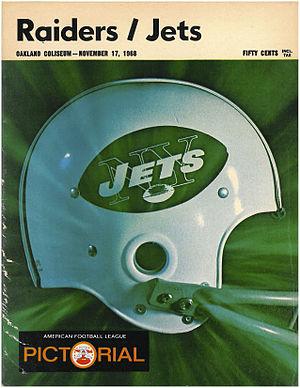
Le Heidi Game ou Heidi Bowl est un match de football américain joué le 17 novembre 1968. L'équipe à domicile, les Raiders d'Oakland, bat les Jets de New York, 43-32. Le match est connu pour sa fin exceptionnelle car la franchise d'Oakland marque deux touchdowns — soit 14 points — dans la dernière minute pour remonter l'avance de la franhcise de New York. Le match a pris le nom de « Heidi » parce que la National Broadcasting Company a, de manière controversée, coupé la diffusion pour y mettre le téléfilm Heidi à 19 h alors que les Jets sont encore en tête.